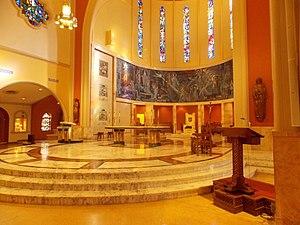
La cathédrale Sainte-Marie de Miami est une cathédrale catholique située dans la ville de Miami, principale agglomération de l’État de Floride, aux États-Unis.